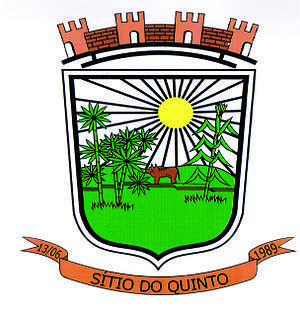
Sítio do Quinto est une municipalité brésilienne de l'État de Bahia et la microrégion de Jeremoabo.